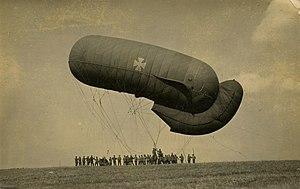
Un drachen est un ballon captif de forme allongée et équipé d’un empennage, qui était utilisé pendant la Première Guerre mondiale comme ballon d'observation. L'équivalent français est le mot « saucisse », bien que le mot allemand ait aussi été utilisé par les poilus.